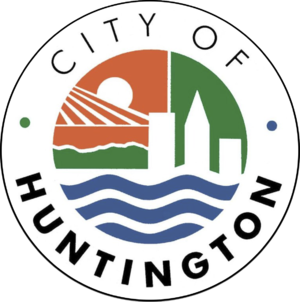
Huntington (West Virginia)
Huntington er hovedstad i den amerikanske delstat West Virginia. Byen har 49.007 indbyggere og er administrativt centrum i det amerikanske county Cabell County.